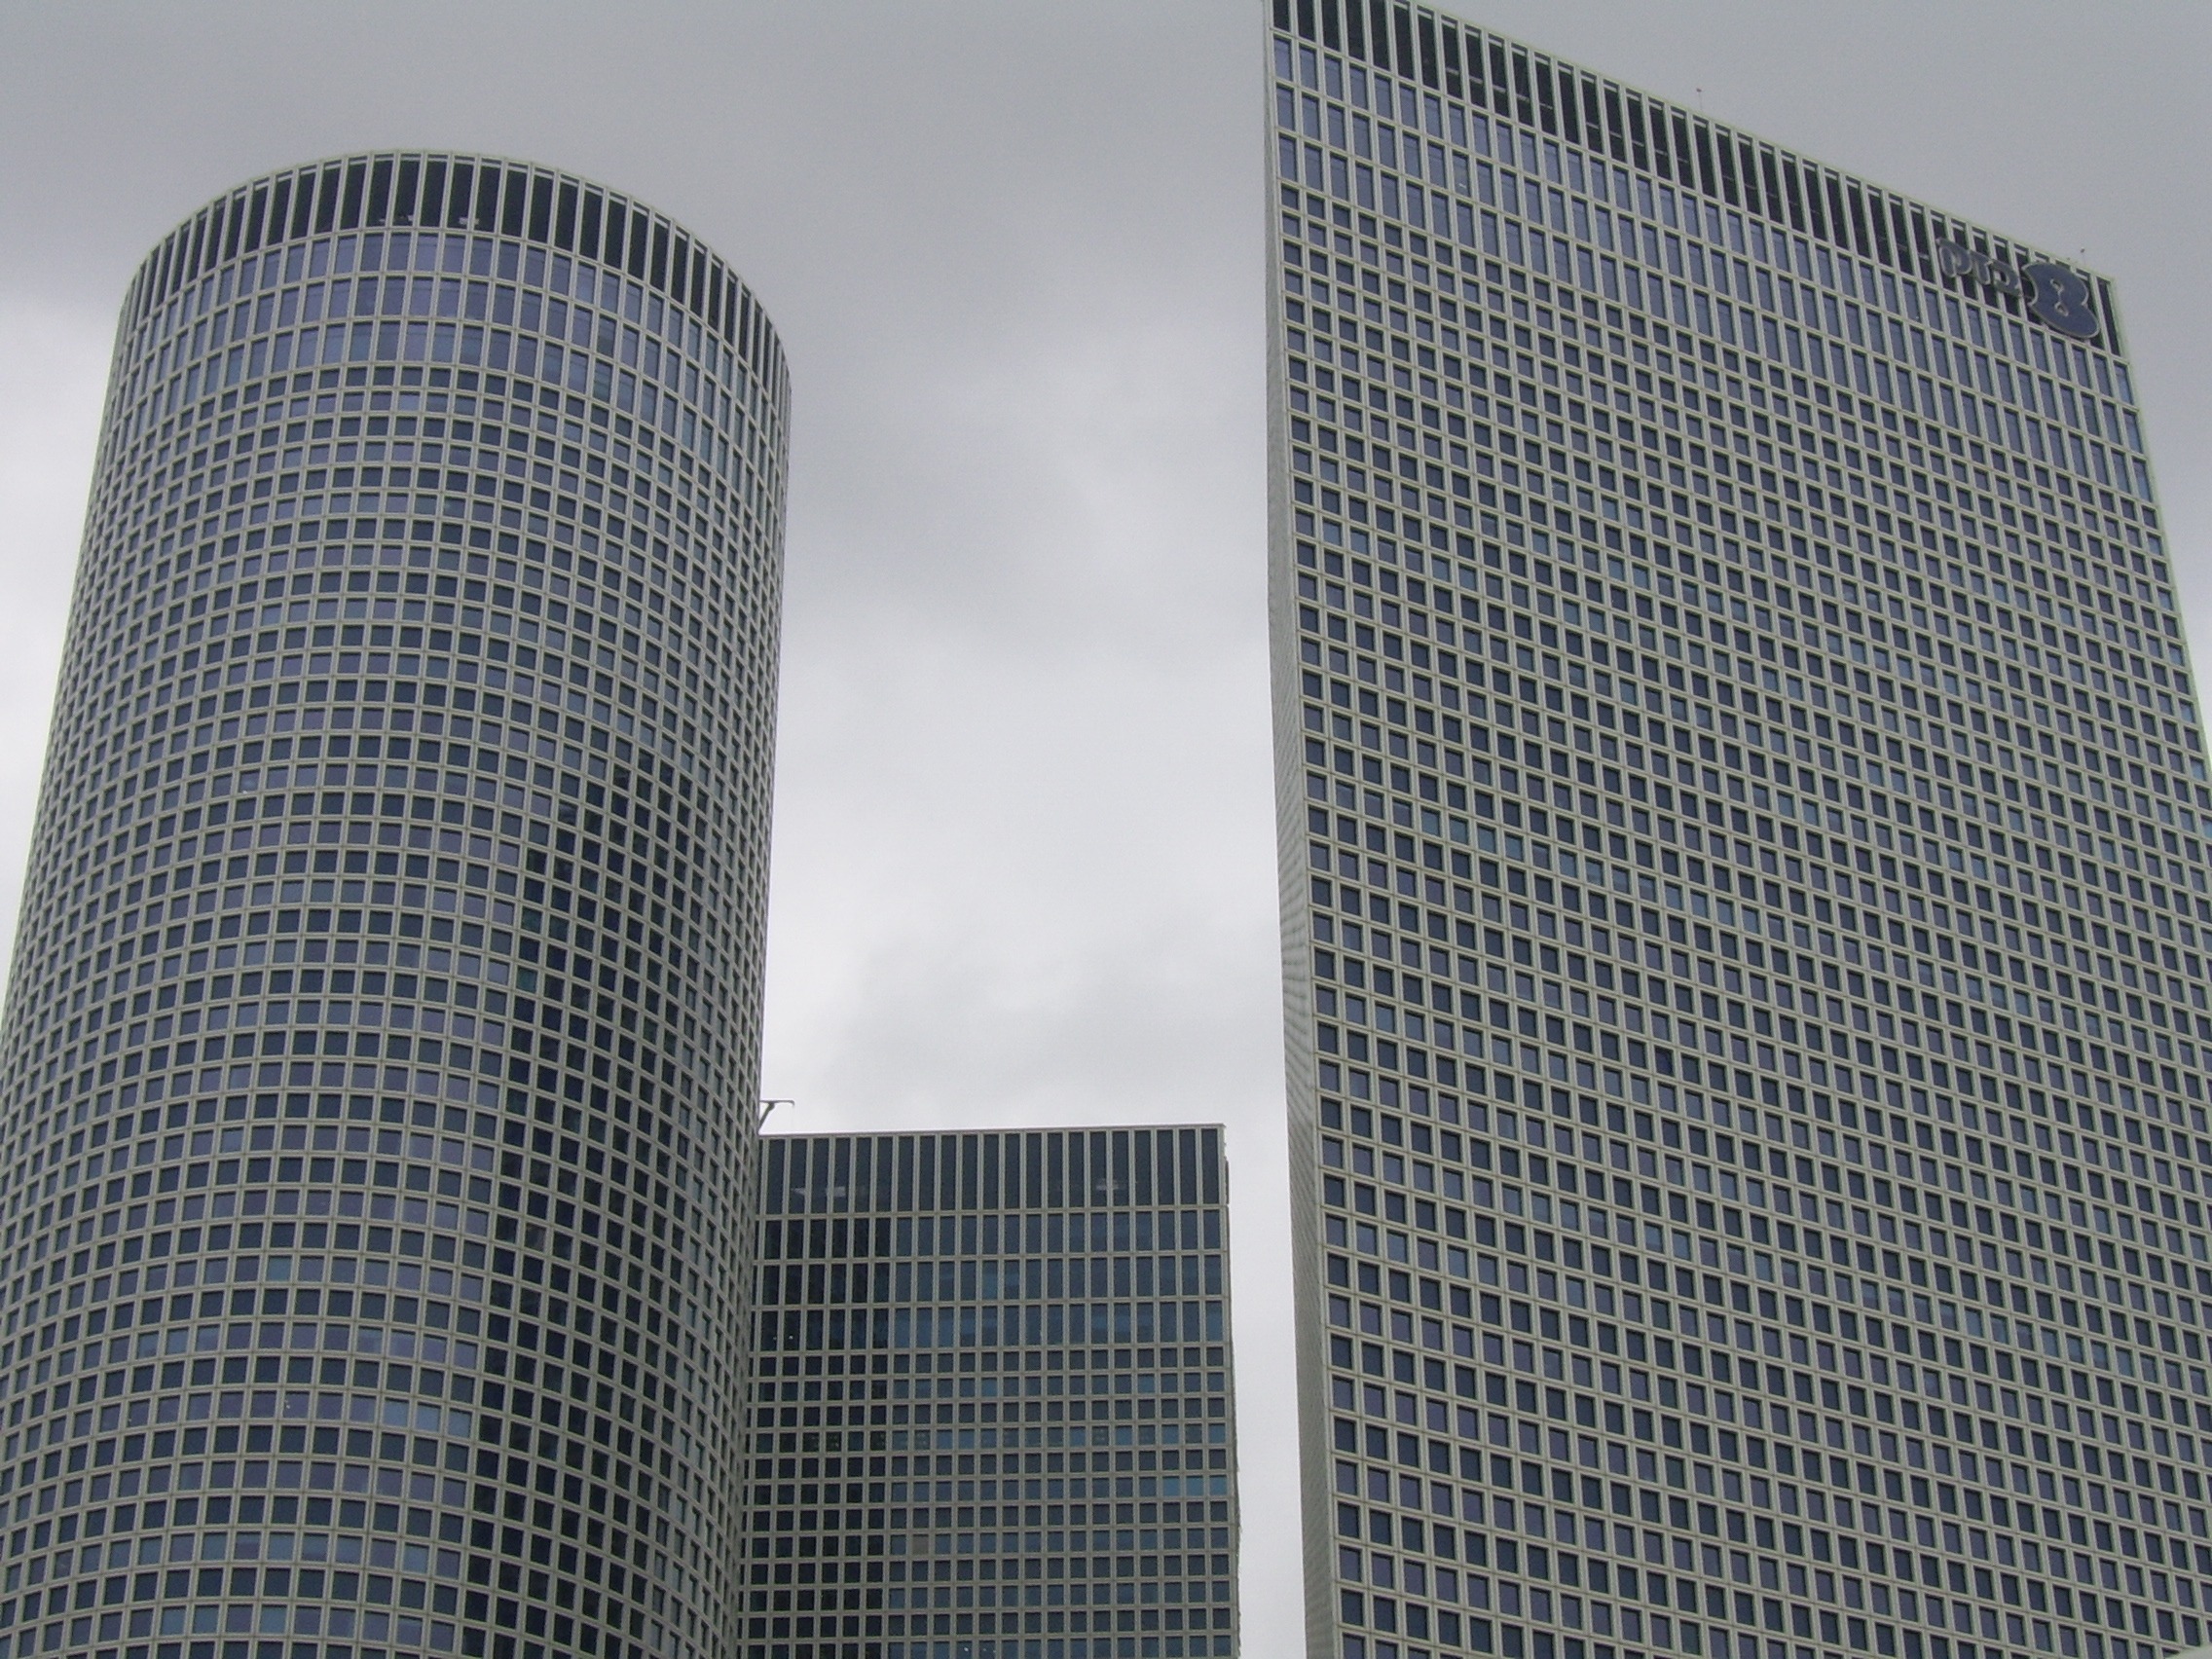
architecture, structure, skyline, building, city, skyscraper, urban, cityscape, downtown, tower, landmark, facade, business, modern, tower block, skyscrapers, buildings, towers, symmetry, tall, headquarters, metropolis, condominium, metropolitan area, brutalist architecture